Edward Rowley Hill

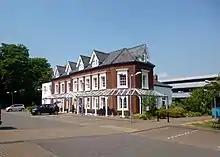
Allum Hall, Hill's Country House in Elstree

Hill was commissioned into the 43rd Regiment of Foot on 23 February 1813. Promoted to lieutenant-colonel on 1 January 1847, he became commanding officer the 1st West India Regiment on 17 August 1855 and Deputy Adjutant-General in the Windward Islands and Leeward Islands on 10 September 1858. He lived at Allum Hall in Elstree in the 1850s and became colonel of the 5th (Northumberland Fusiliers) Regiment of Foot in 1868.